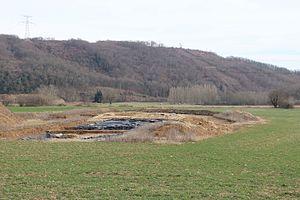
Panossas - Site de fouille des Buissières.
Panossas est une commune française située dans le département de l'Isère, en région Auvergne-Rhône-Alpes.